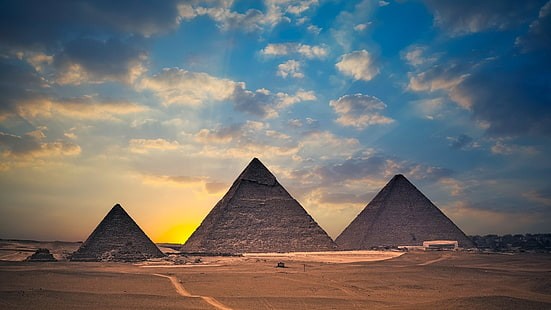
Landmark: Pyramids of Giza